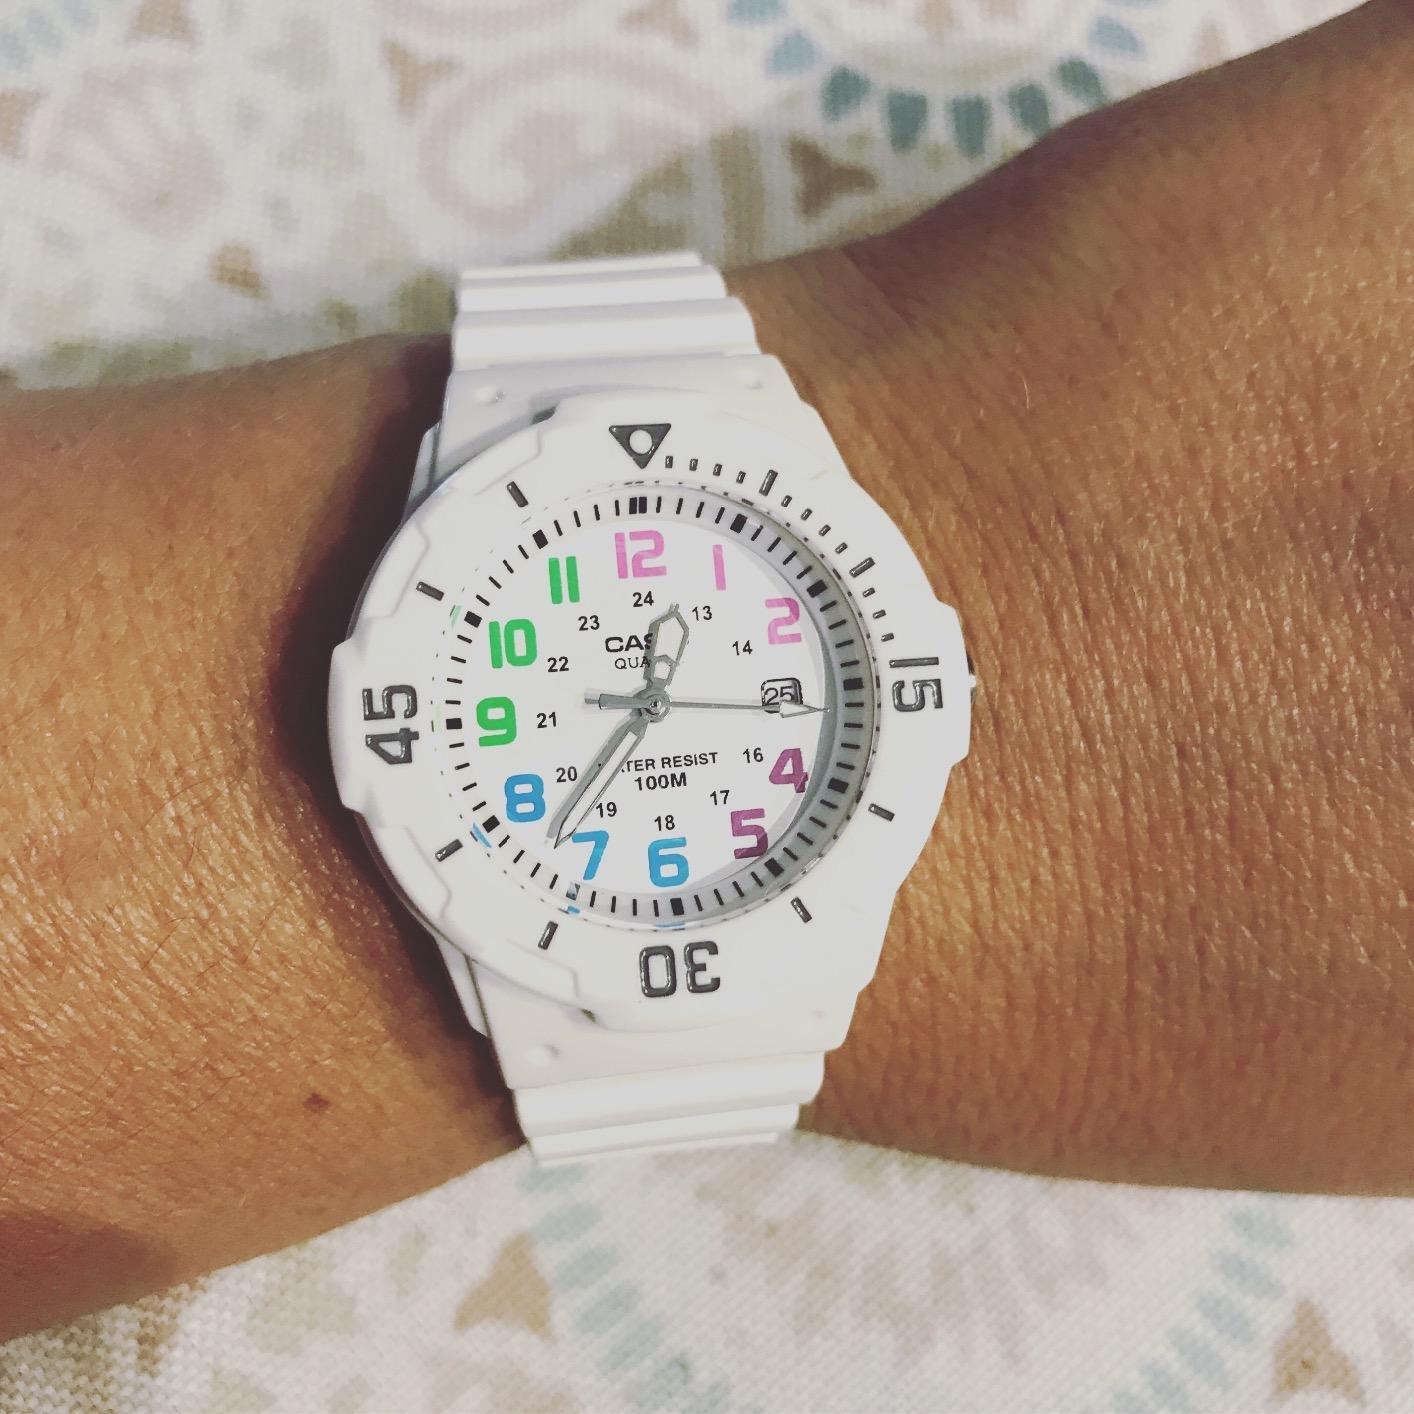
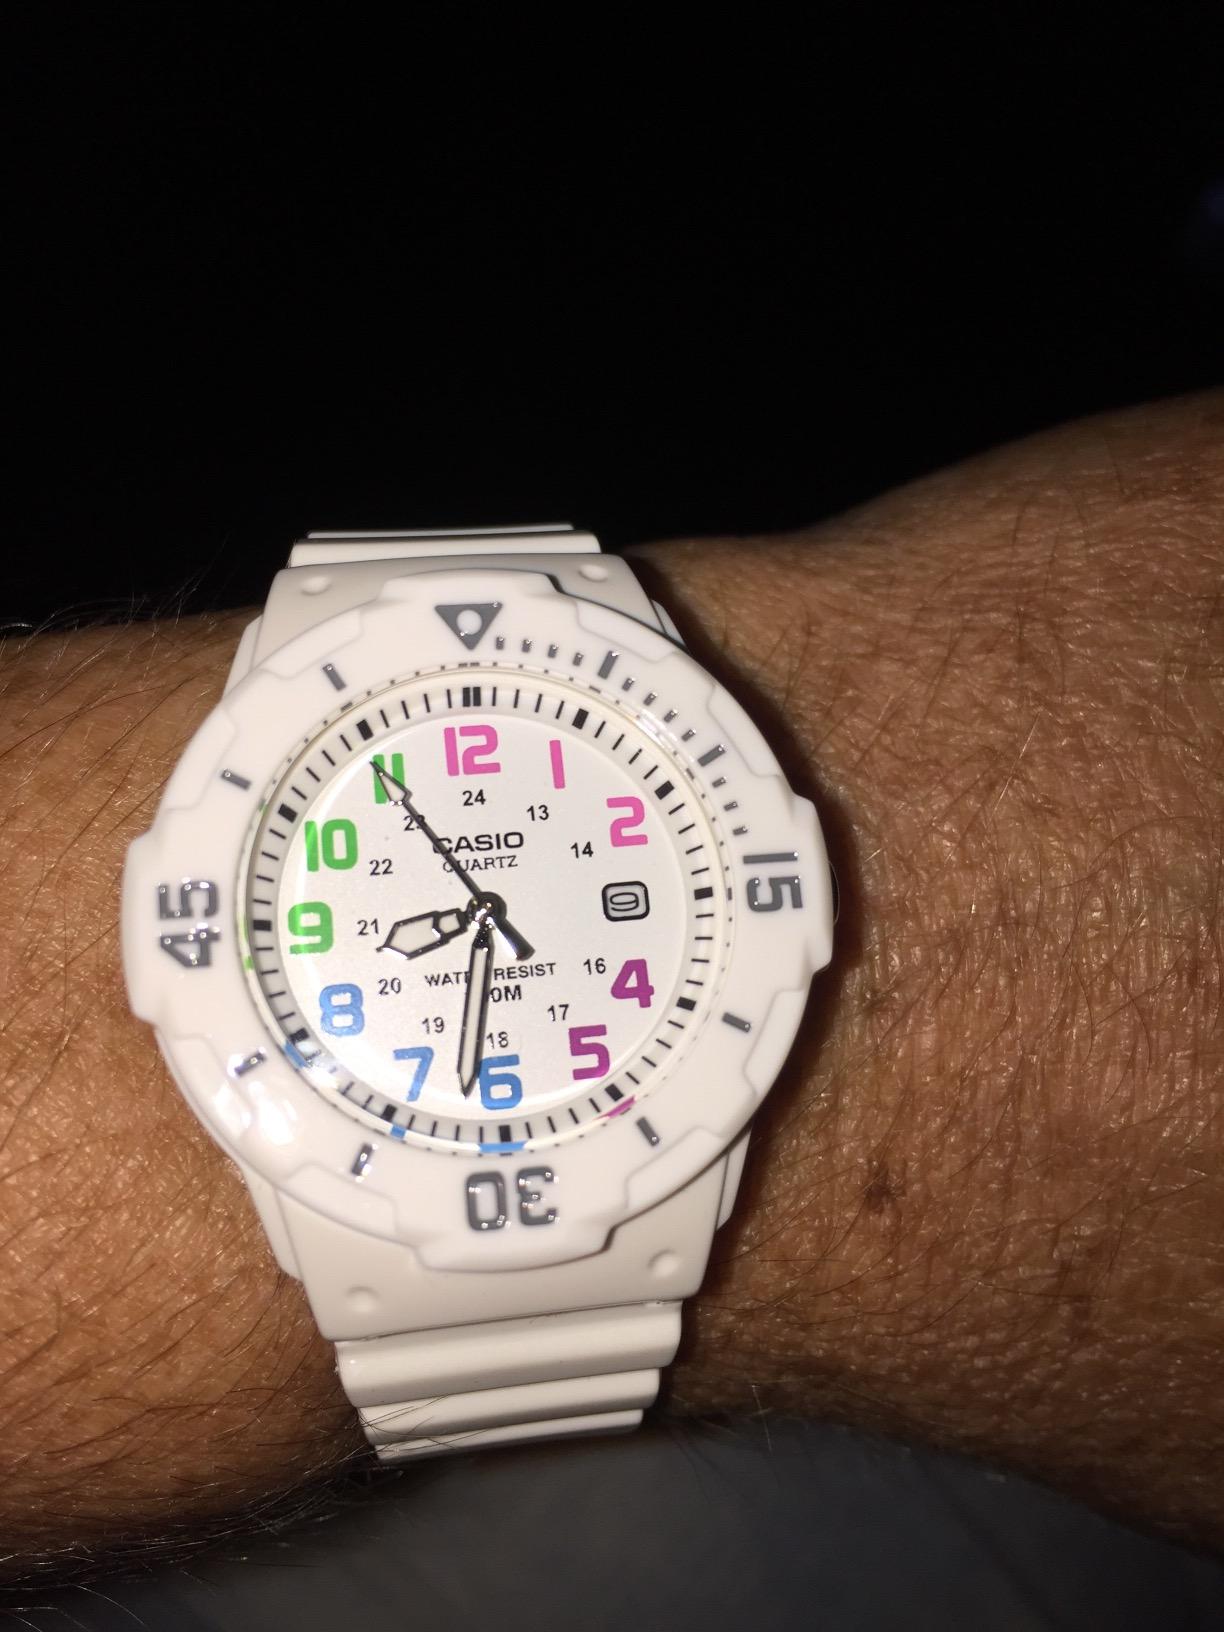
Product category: accessories_watch
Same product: yes